Wild turkey

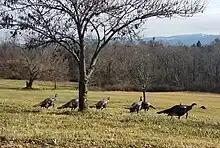
Wild turkeys foraging in the Appalachian Foothills of Pennsylvania

Turkey populations can reach large numbers in small areas because of their ability to forage for different types of food. Early morning and late afternoon are the desired times for eating.